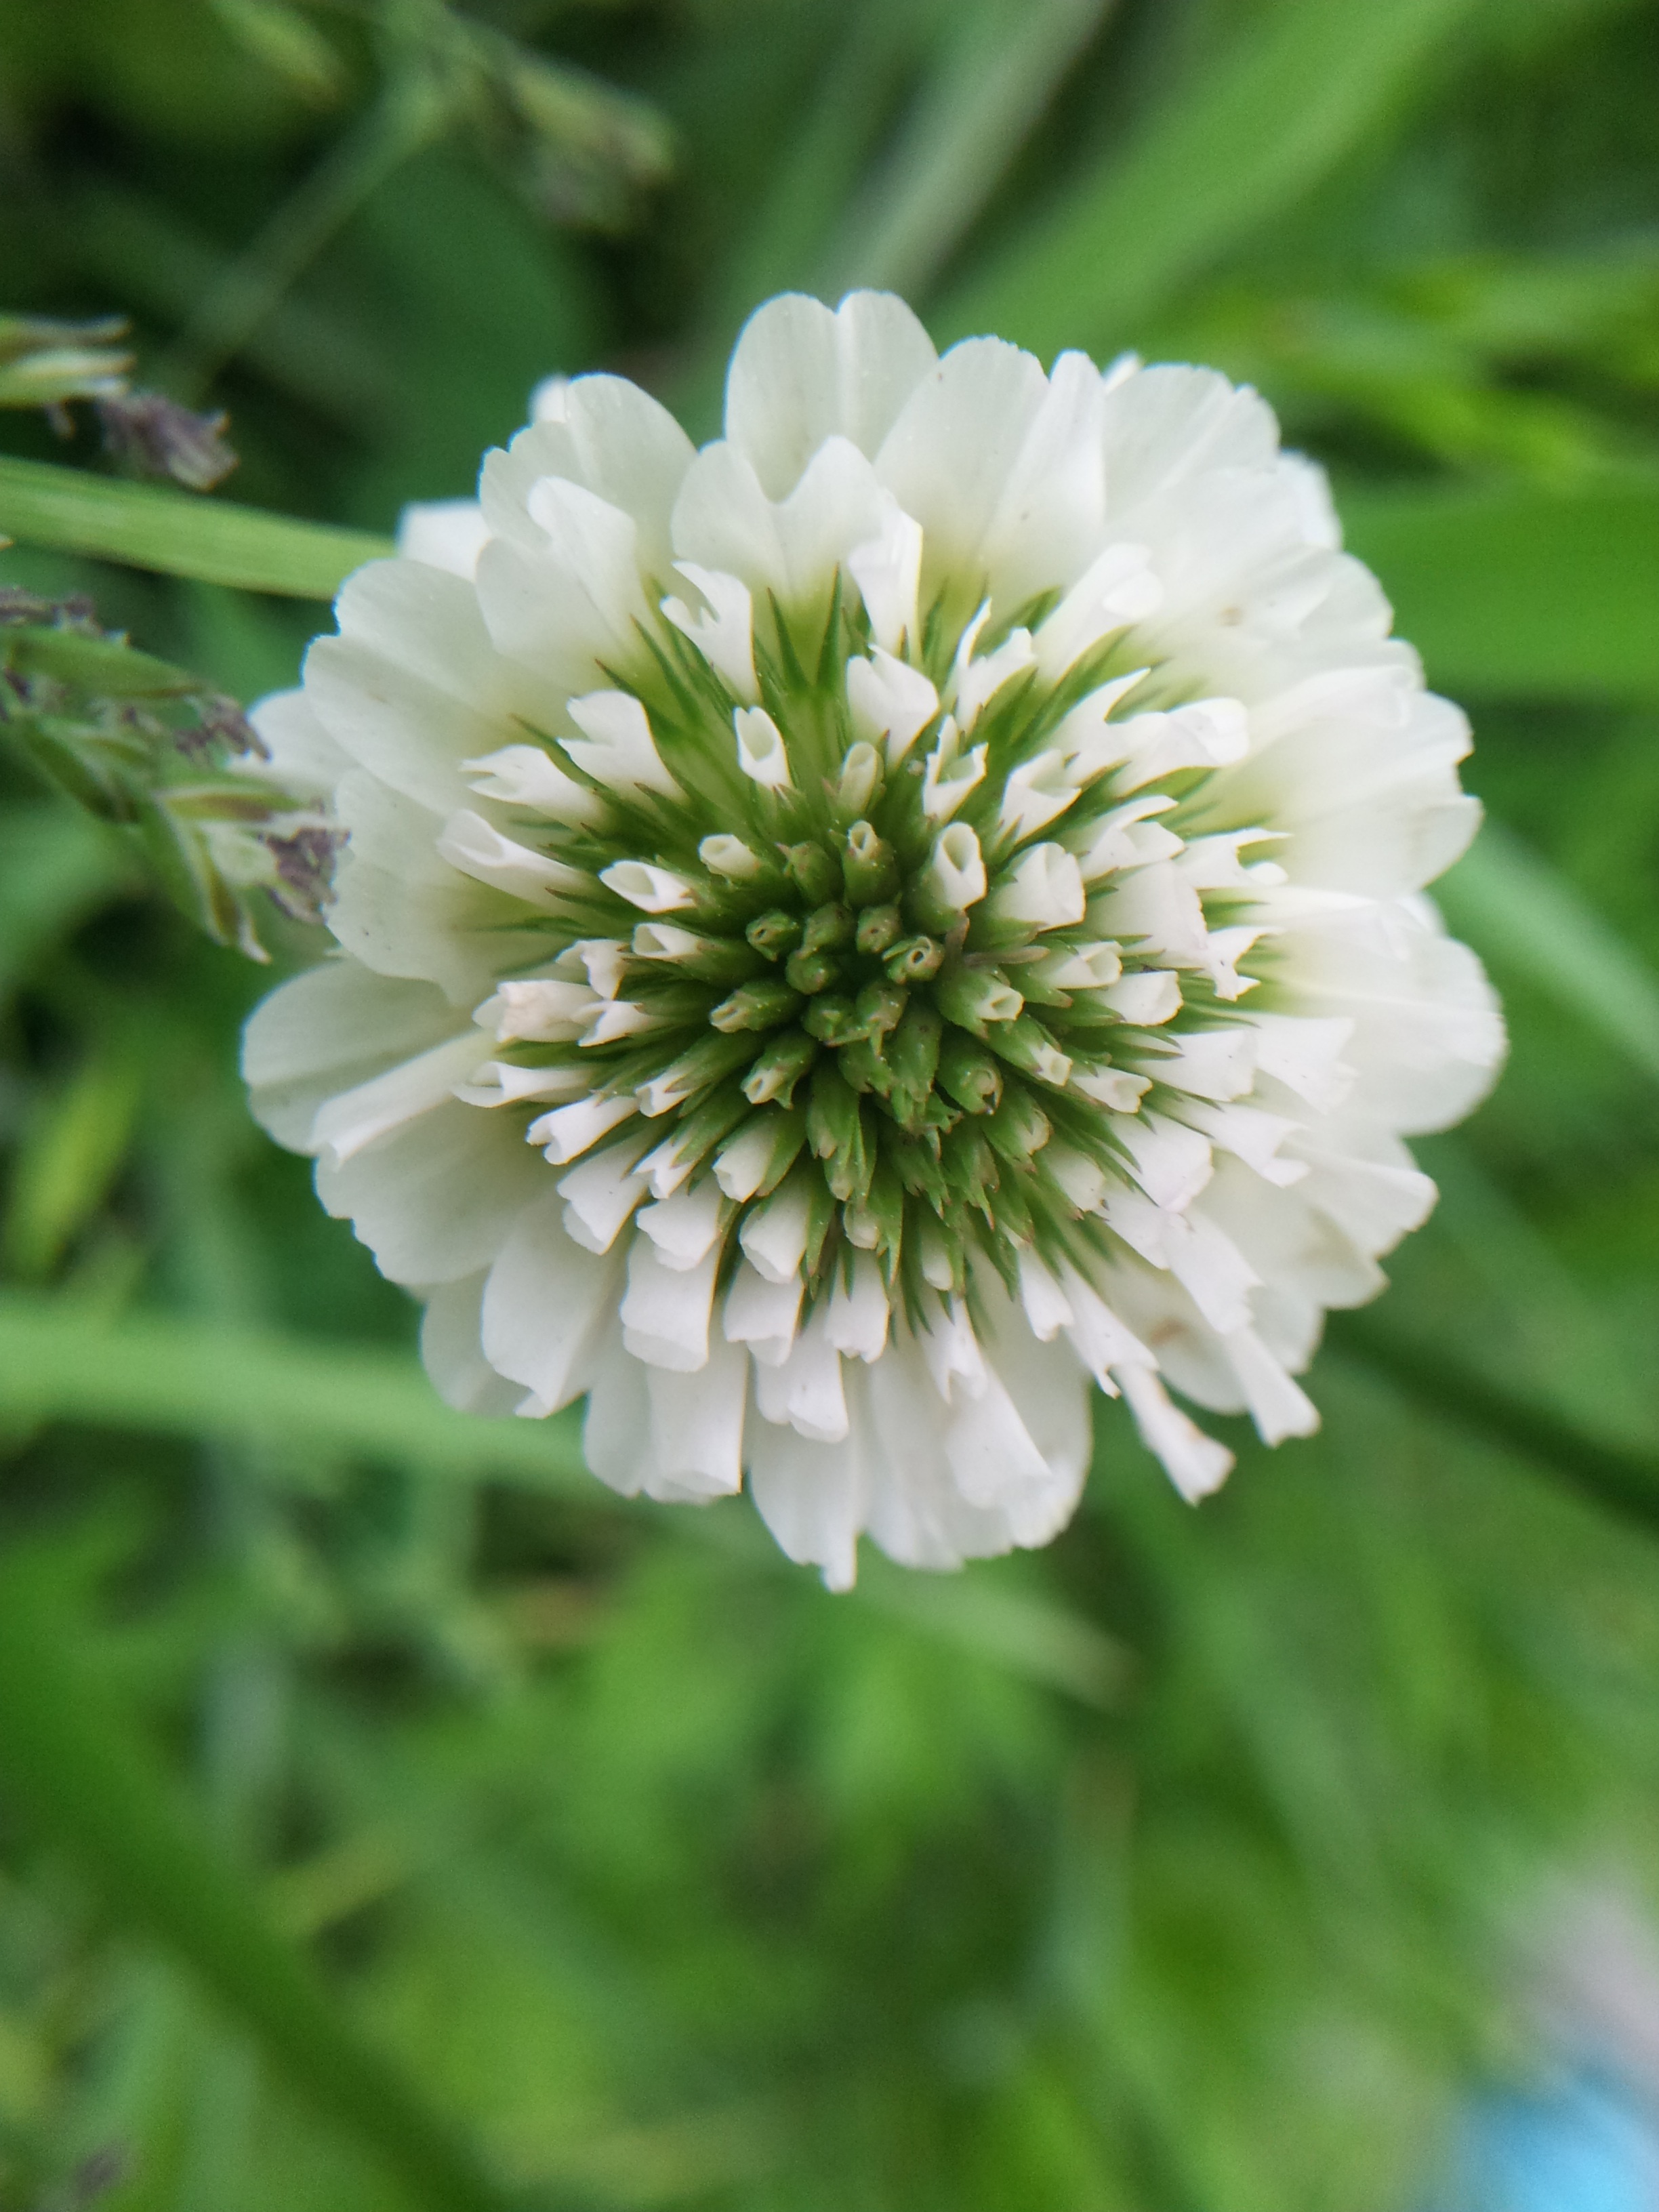
nature, blossom, plant, meadow, flower, petal, daisy, pool, green, produce, botany, flora, clover, wildflower, macro photography, flowering plant, daisy family, oxeye daisy, plant stem, land plant, chamaemelum nobile